Travelling Without Moving

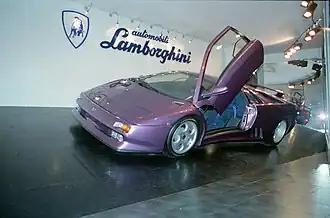

"Do U Know Where You're Coming From" was the first single to be released on 20 May 1996, where it peaked at number 12 in the UK. It is a drum and bass song by M-Beat which features vocals by Kay. The second single "Virtual Insanity" was released on 19 August 1996, reached number 3 in the single and number 1 the R&B charts in the UK. Its music video, directed by Jonathan Glazer, played heavily on MTV, which depicted Kay "perform[ing] in a room where the floors, walls and furniture all moved simultaneously.""Cosmic Girl" was released as its third single on 20 November 1996, reaching number 6 in the UK and number 7 in the US Dance Club Songs charts. Its music video features a Ferrari F355 Berlinetta, a red Ferrari F40 and a purple Lamborghini Diablo SE30 "on mountain roads and across a desert." "Alright" was issued on 28 April 1997, ranking number 6 in the UK and number 78 in their only "Billboard" Hot 100 appearance. "High Times" was the final single, released on 1 December 1997, and peaked at number 9 the US Dance Club charts.